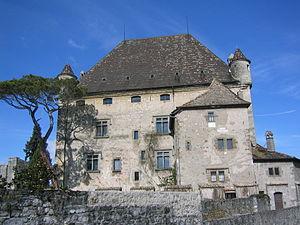
Le château d'Yvoire (Haute-Savoie, France)